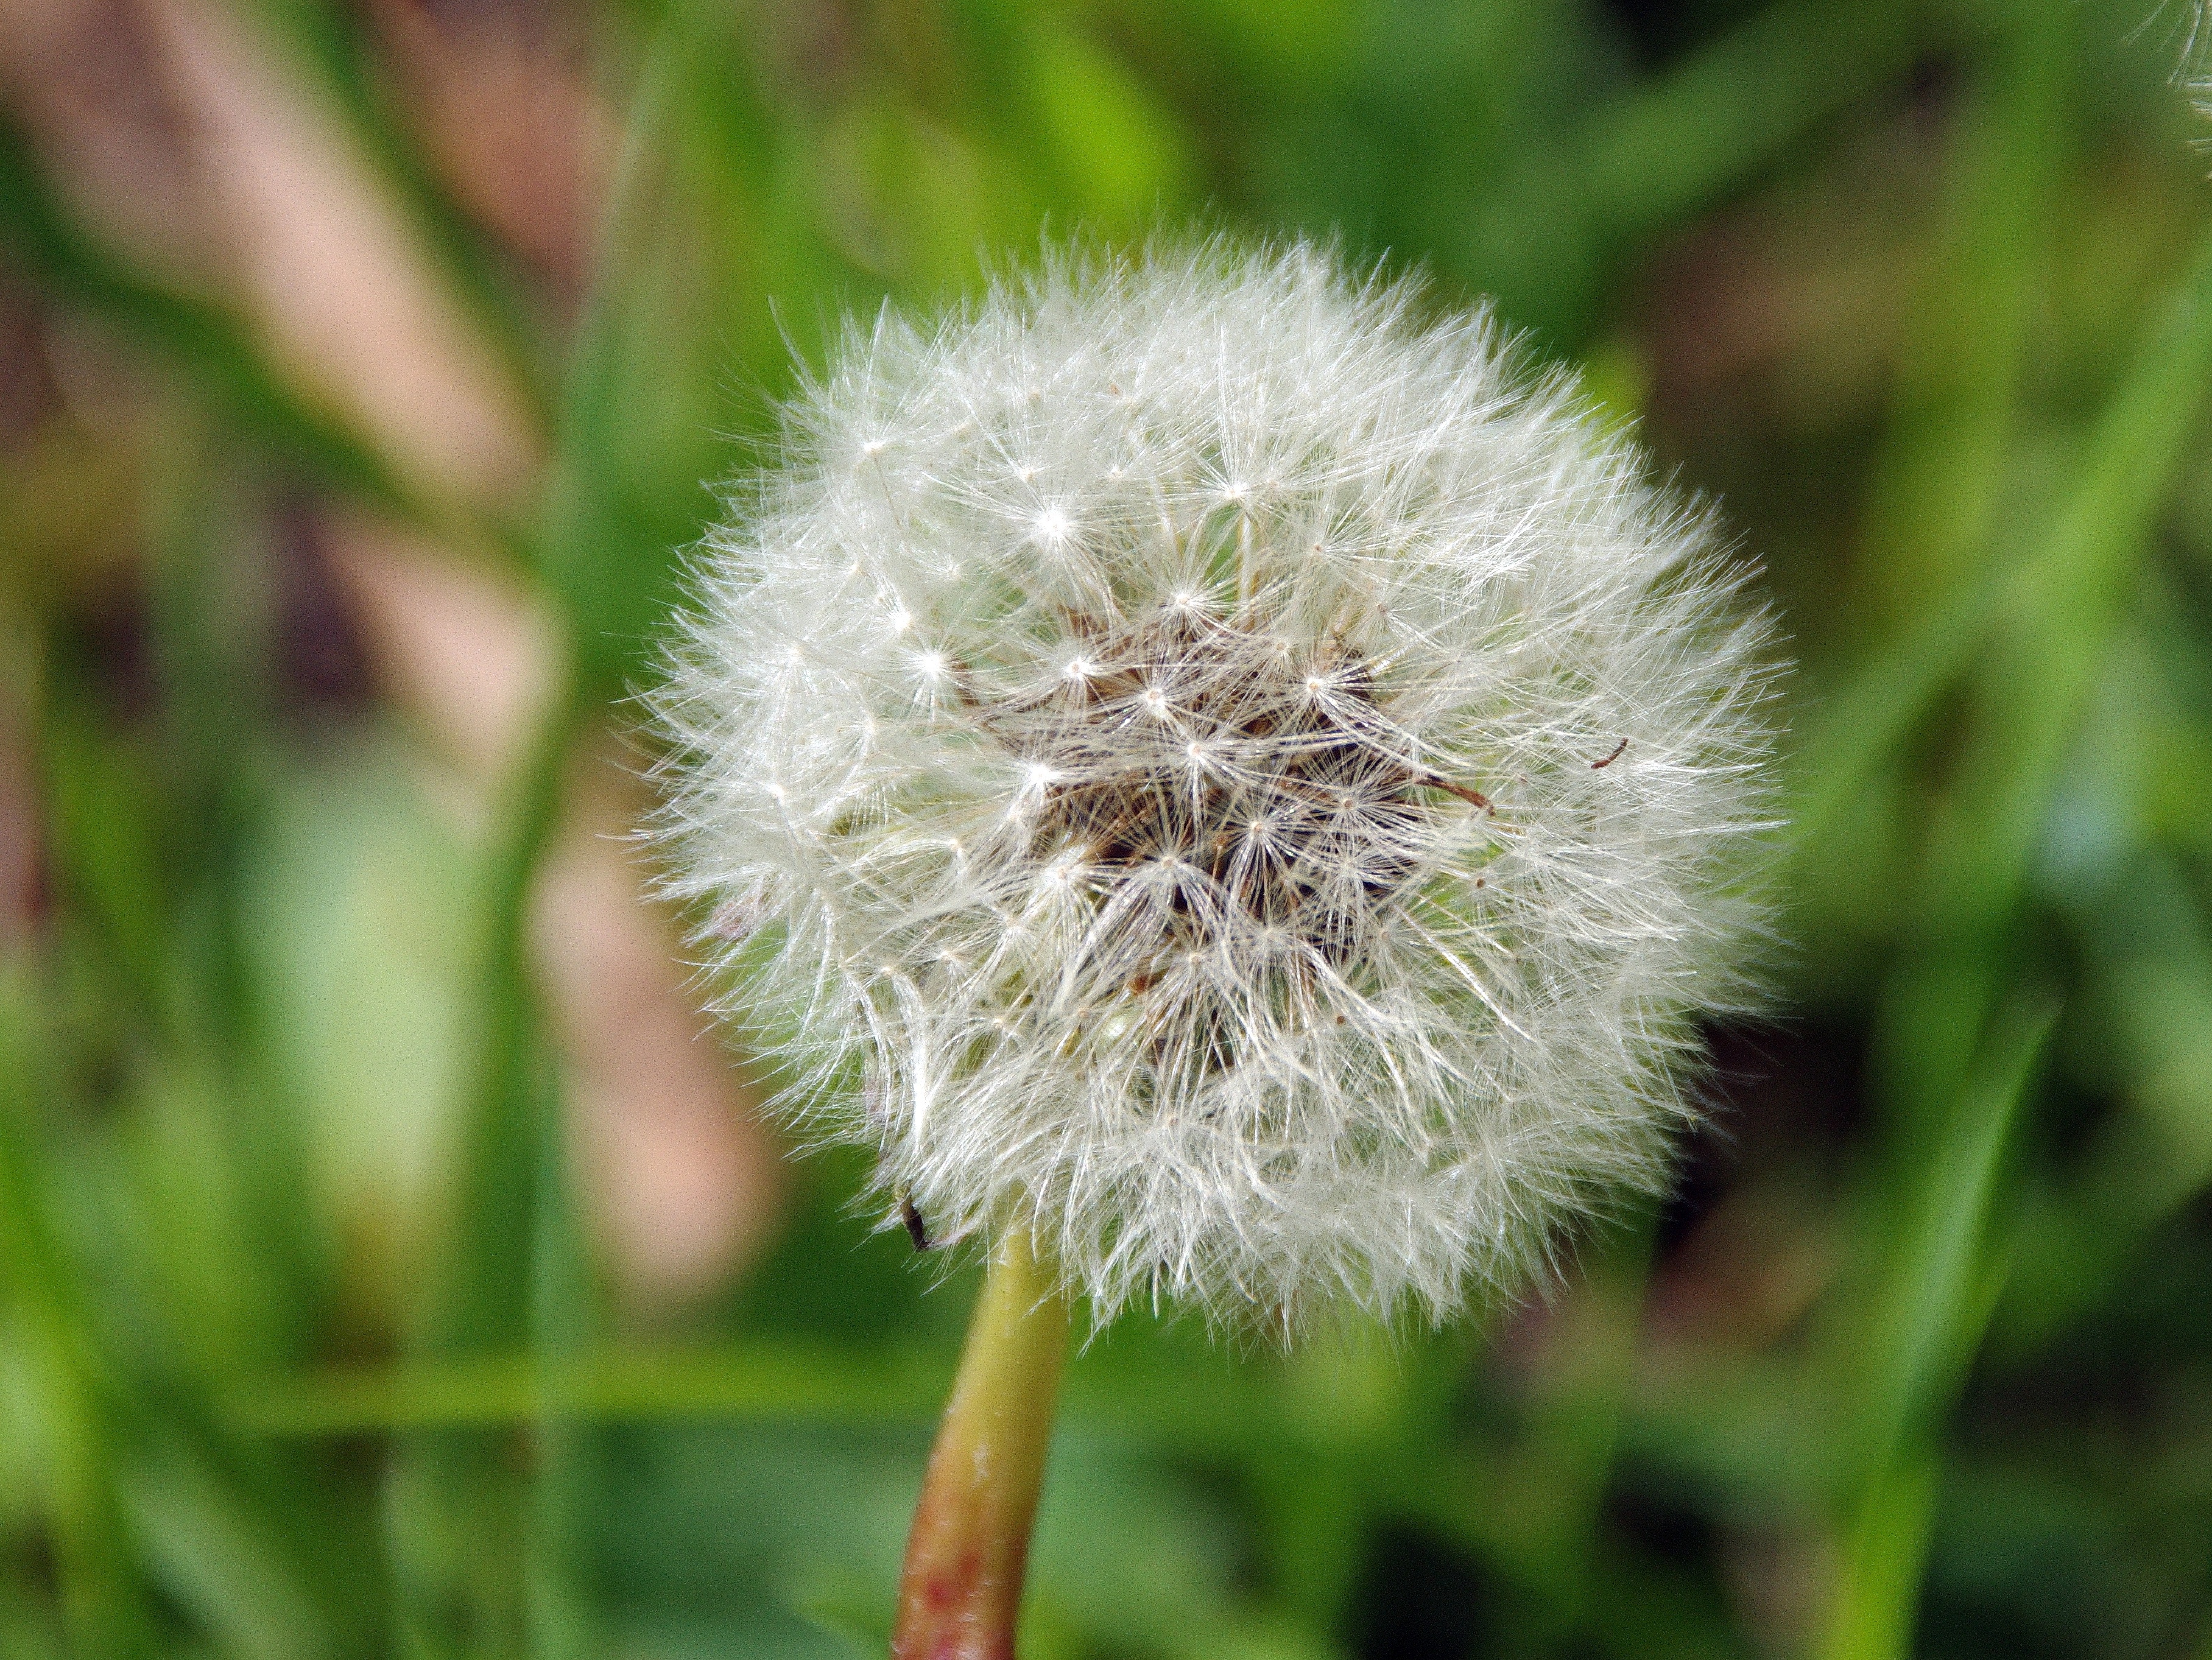
nature, grass, plant, meadow, dandelion, fruit, seed, flower, produce, botany, flora, wildflower, close up, thistle, macro photography, flowering plant, daisy family, umbel, silybum, plant stem, land plant